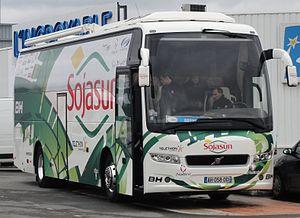
Reportage photographique réalisé le mardi 11 avril 2013 durant l'édition 2013 du Grand Prix de Denain à Denain, Nord, Nord-Pas-de-Calais, France.